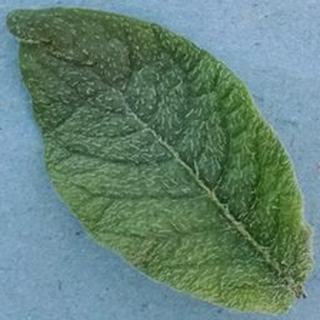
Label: healthy_potato